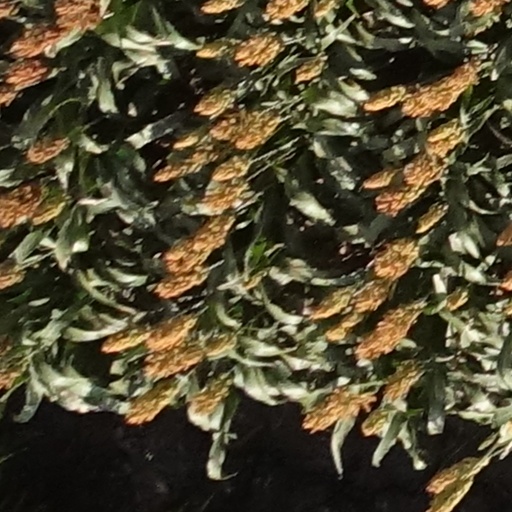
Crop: sorghum